Katie O'Malley

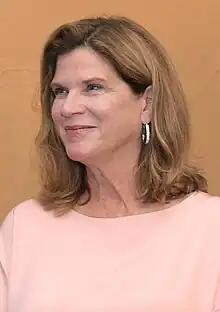
O'Malley in 2023

Catherine Curran O'Malley (born August 18, 1962) is an American jurist who served as a Baltimore City District Court judge. She is married to Martin O'Malley, a former governor of Maryland and mayor of Baltimore, and a 2016 presidential candidate. She was an unsuccessful candidate for Maryland Attorney General in the 2022 election.